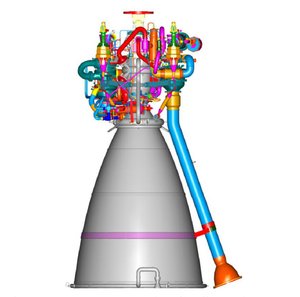
Un modèle informatique du moteur de fusée cryogénique CE-20 LH2 / LOX développé par Organisation indienne pour la recherche spatiale pour une utilisation dans la fusée GSLV Mk III.
Le CE-20 est un moteur-fusée cryogénique indien de 200 kN de poussée en cours de développement en 2017 qui doit propulser l'étage supérieur du lanceur de GSLV MkIII. Sa réalisation est conçue par le Centre de systèmes de propulsion liquides, un des établissements de l’agence spatiale indienne l'ISRO. Il est le premier moteur cryogénique indien à utiliser un cycle générateur de gaz.